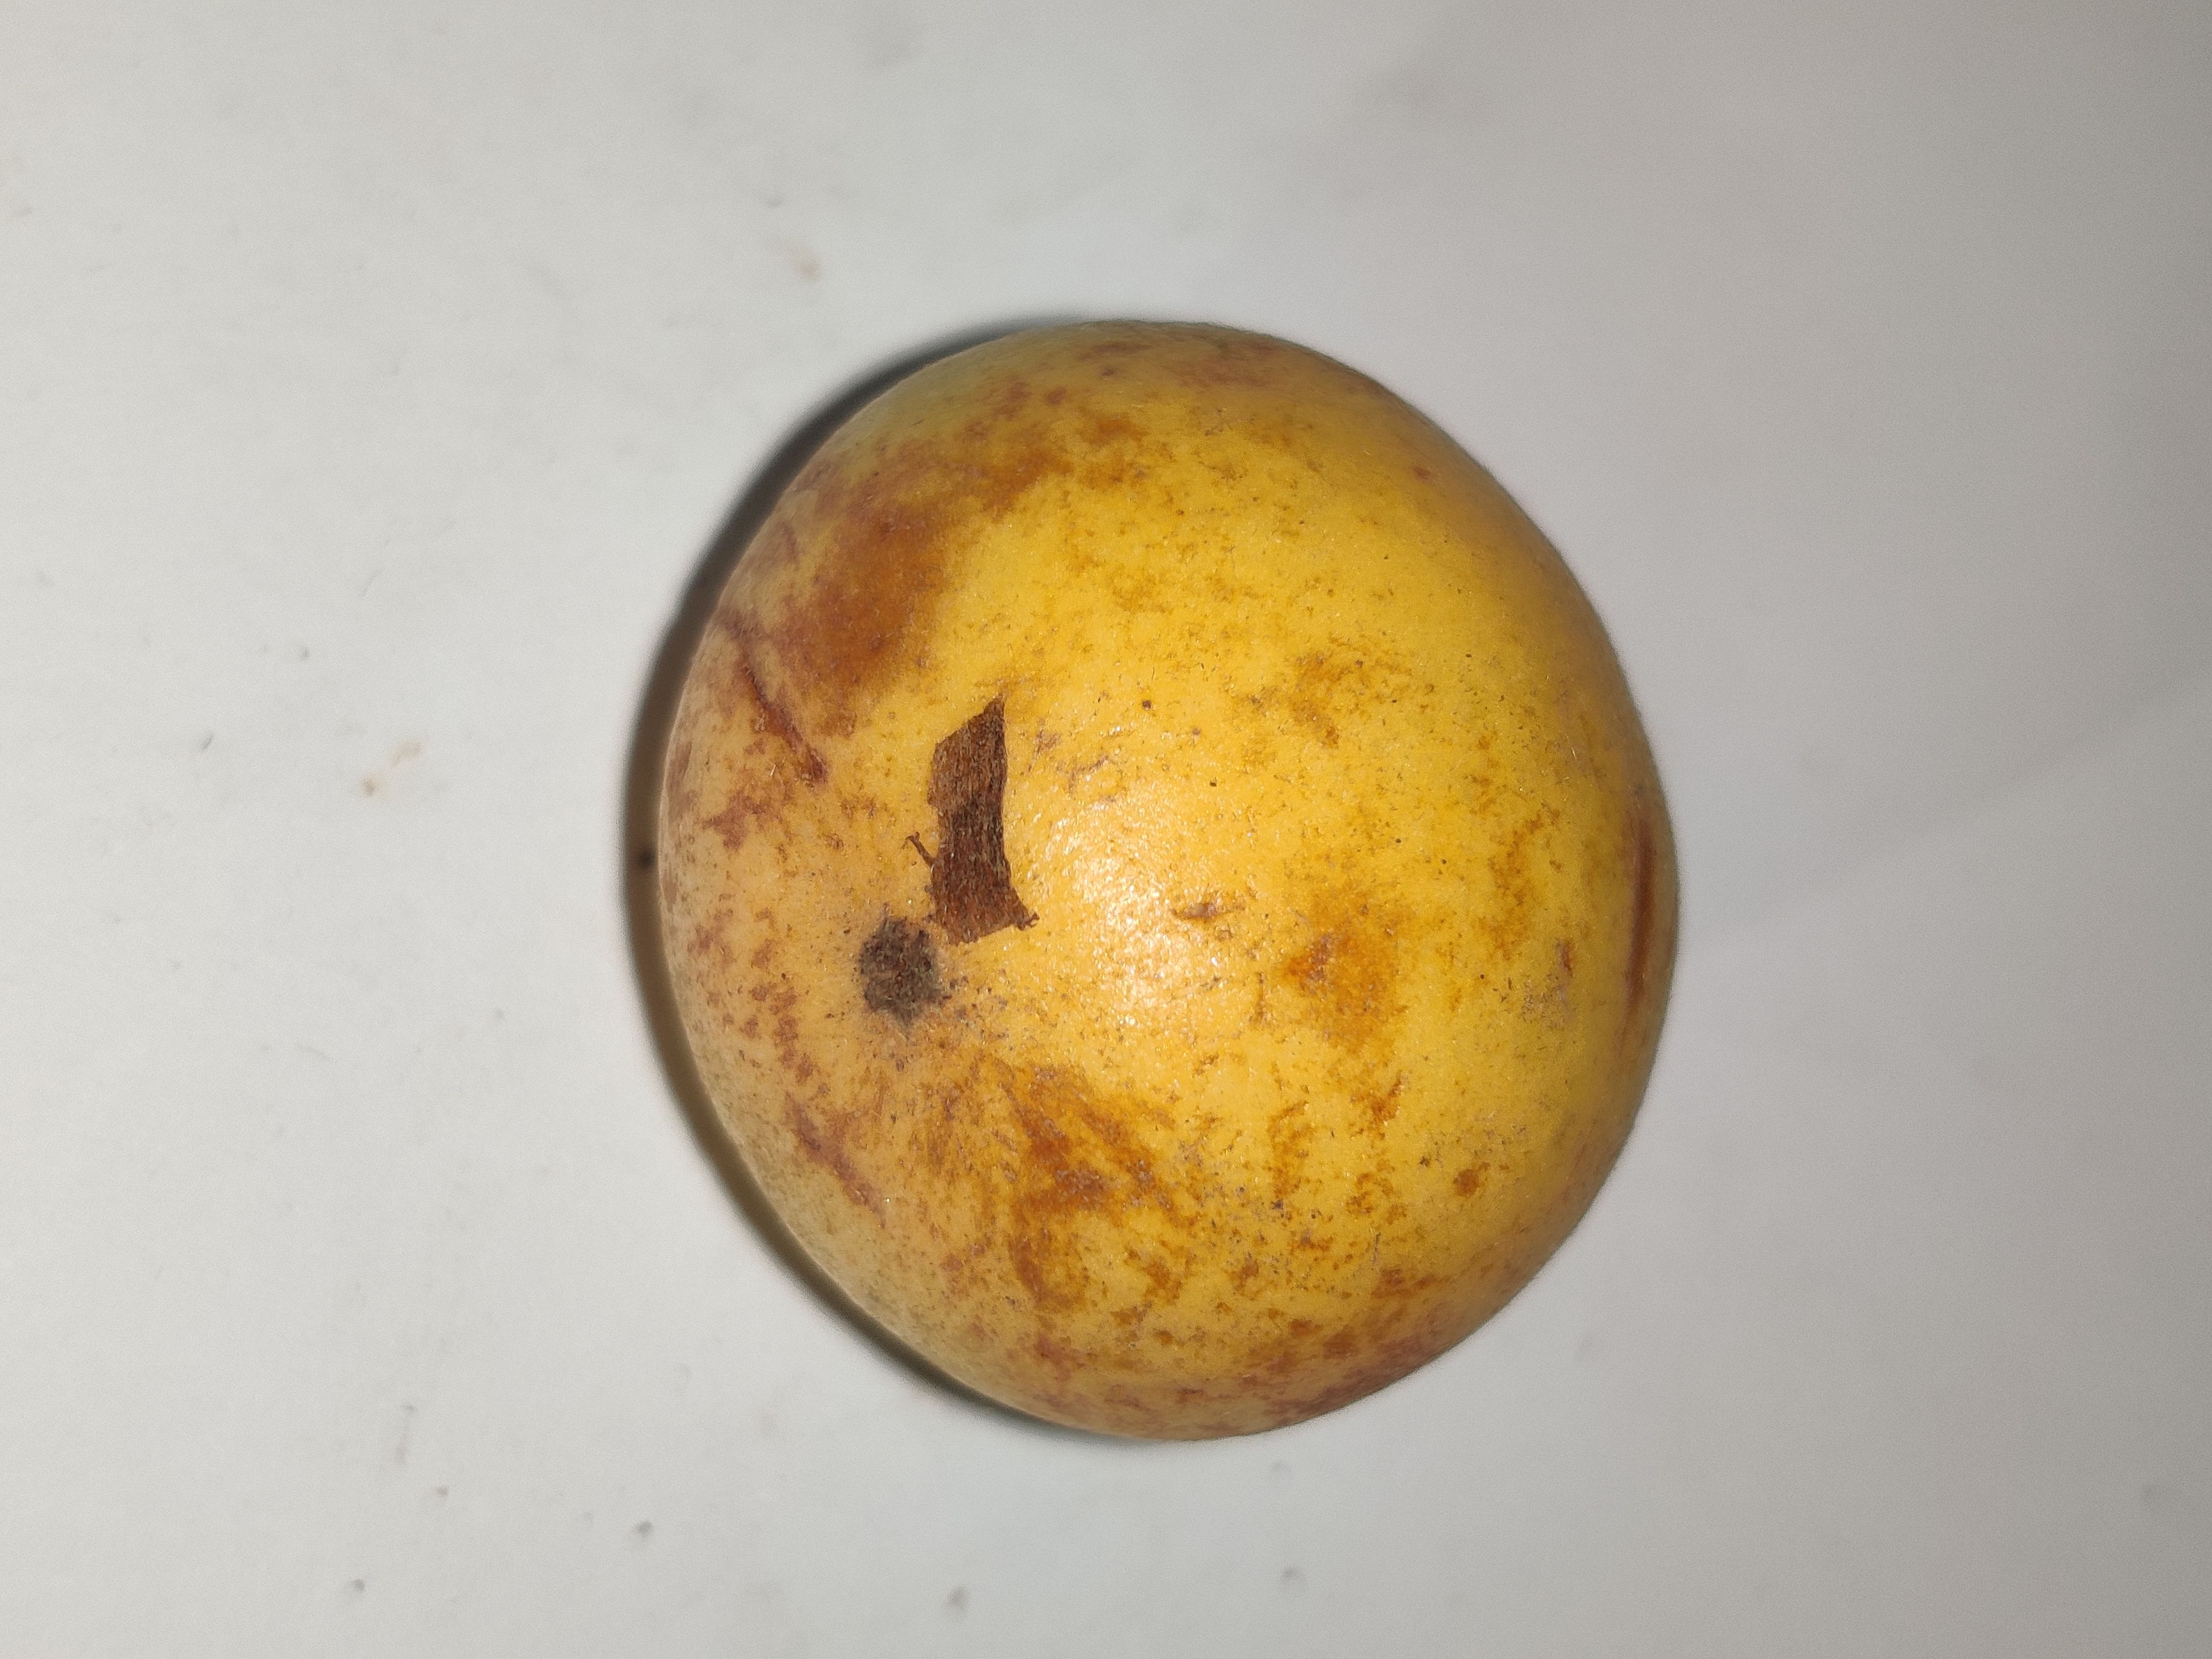
Fruit: burmese-grape
Grade: 1st-grade